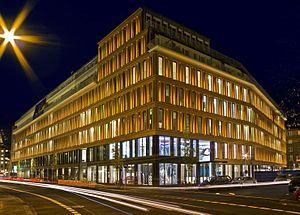
Linde AG est un groupe international allemand spécialisé dans les domaines Gaz et Ingénierie, dont le siège est à Munich. Linde est considéré, depuis son rachat de BOC Gases en 2006, comme faisant partie des 4 grands groupes présents dans les gaz industriels avec Air liquide, Praxair et Air Products. Linde est souvent mis en parallèle avec Air liquide, parce qu'ils sont respectivement le 2nd et le 1ᵉʳ acteur du marché des gaz industriels et sont tous deux basés en Europe.